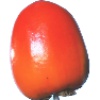
Label: kaki